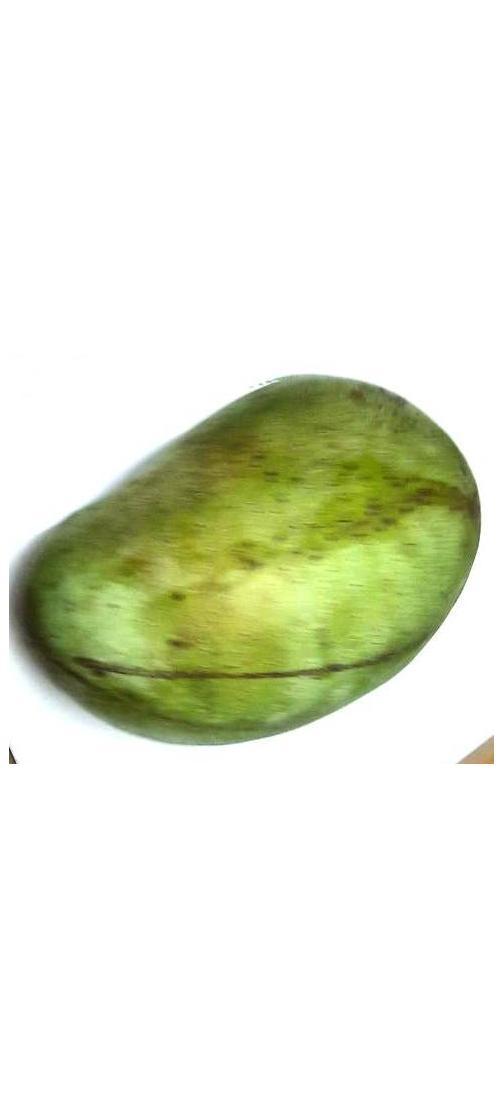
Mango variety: Fazli Classic